Street skateboarding

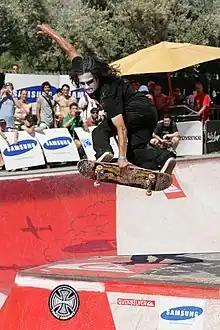
Tony Trujillo at the 2005 Quicksilver Bowlriders in Marseille, France

until the rubber is exposed so that the sheet can be cut to fit using a sharp blade to remove the excess. Once applied, grip tape is extremely difficult to remove.